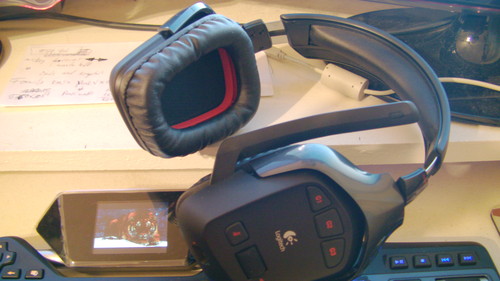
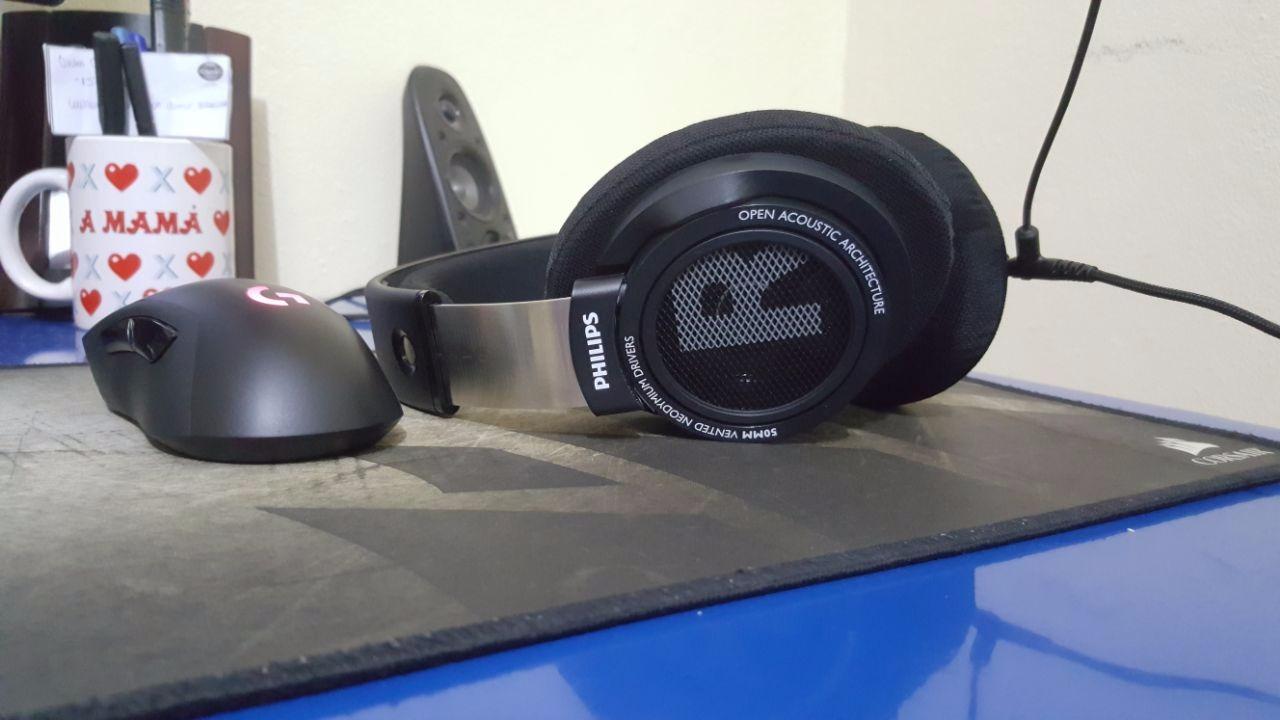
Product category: headphones
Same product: no